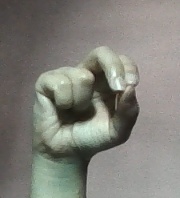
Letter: gaaf